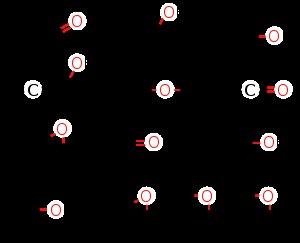
C₃H₄O est la formule brute de plusieurs isomères.